Pontiac's War

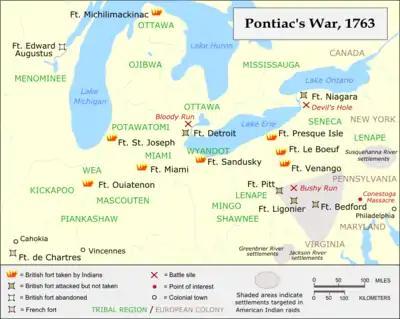
Forts and battles of Pontiac's War

Colonists in western Pennsylvania fled to the safety of Fort Pitt after the outbreak of the war. Nearly 550 people crowded inside, including more than 200 women and children. Simeon Ecuyer, the Swiss-born British officer in command, wrote that "We are so crowded in the fort that I fear disease... the smallpox is among us." Delawares and others attacked the fort on June 22, 1763, and kept it under siege throughout July. Meanwhile, Delaware and Shawnee war parties raided into Pennsylvania, taking captives and killing unknown numbers of settlers. Indians sporadically fired on Fort Bedford and Fort Ligonier, smaller strongholds linking Fort Pitt to the east, but they never took them.